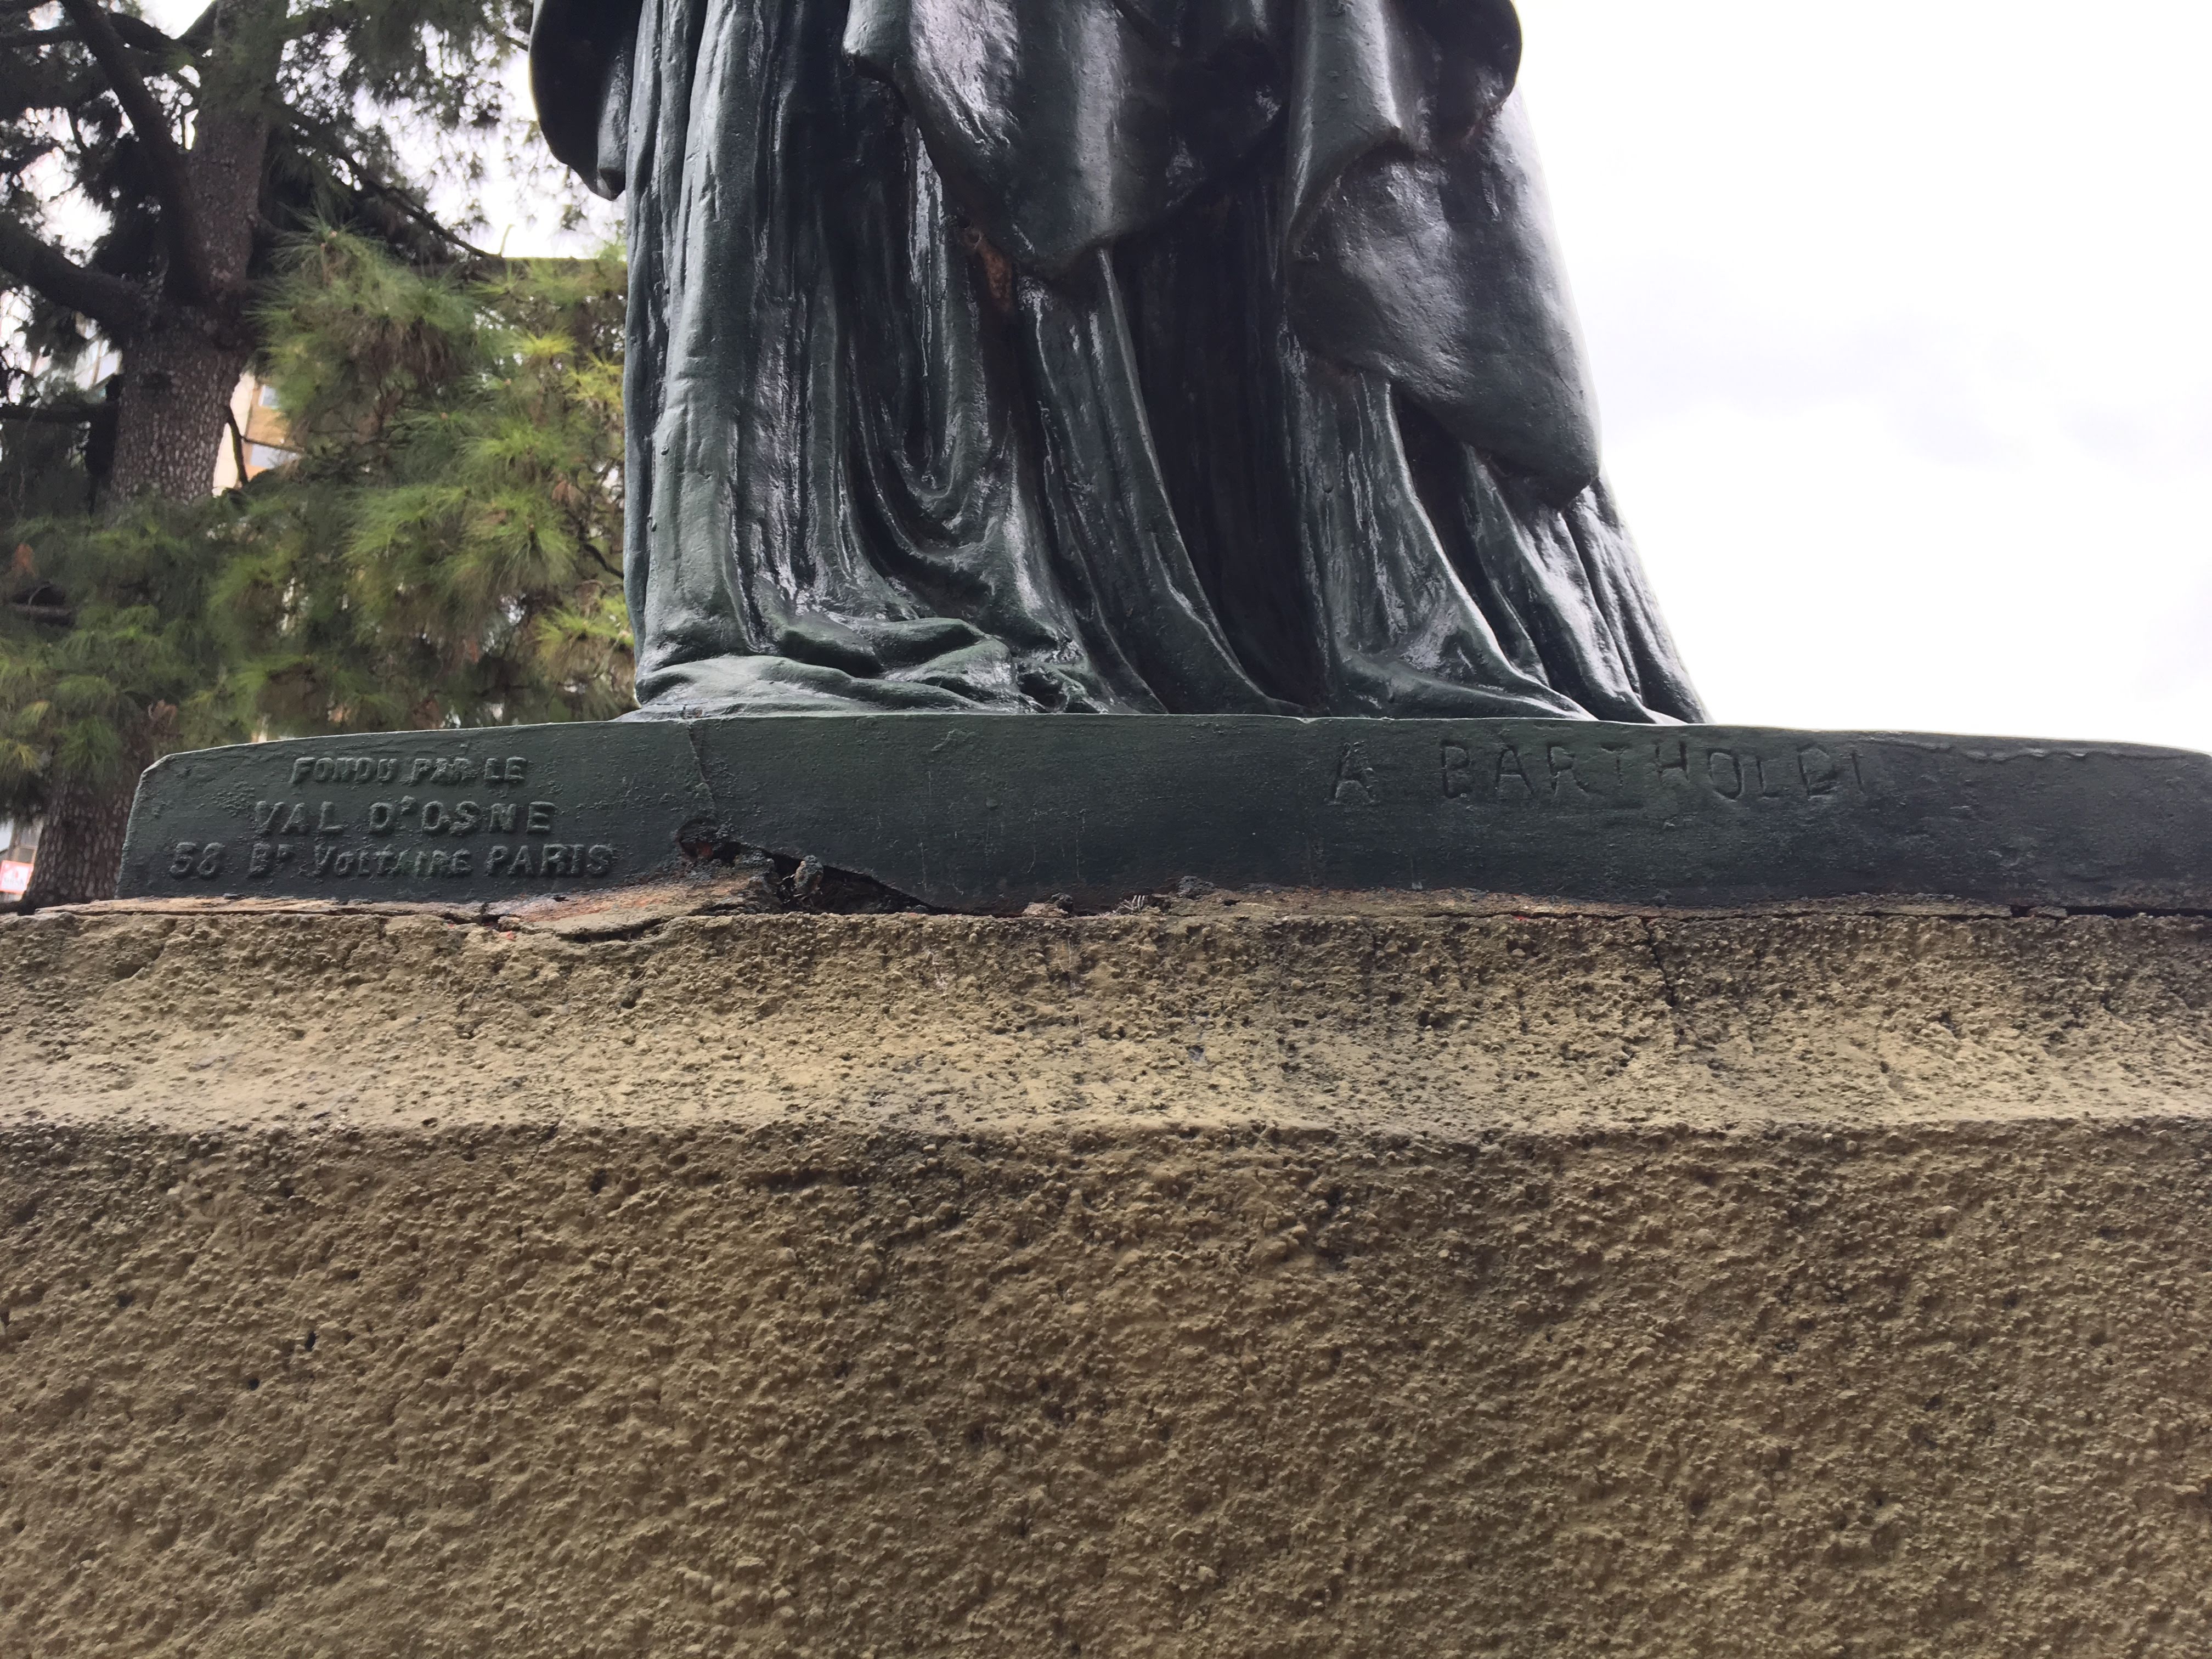
nature, tree, statue, monument, sculpture, woody plant, trunk, memorial, plant, grass, rock, art